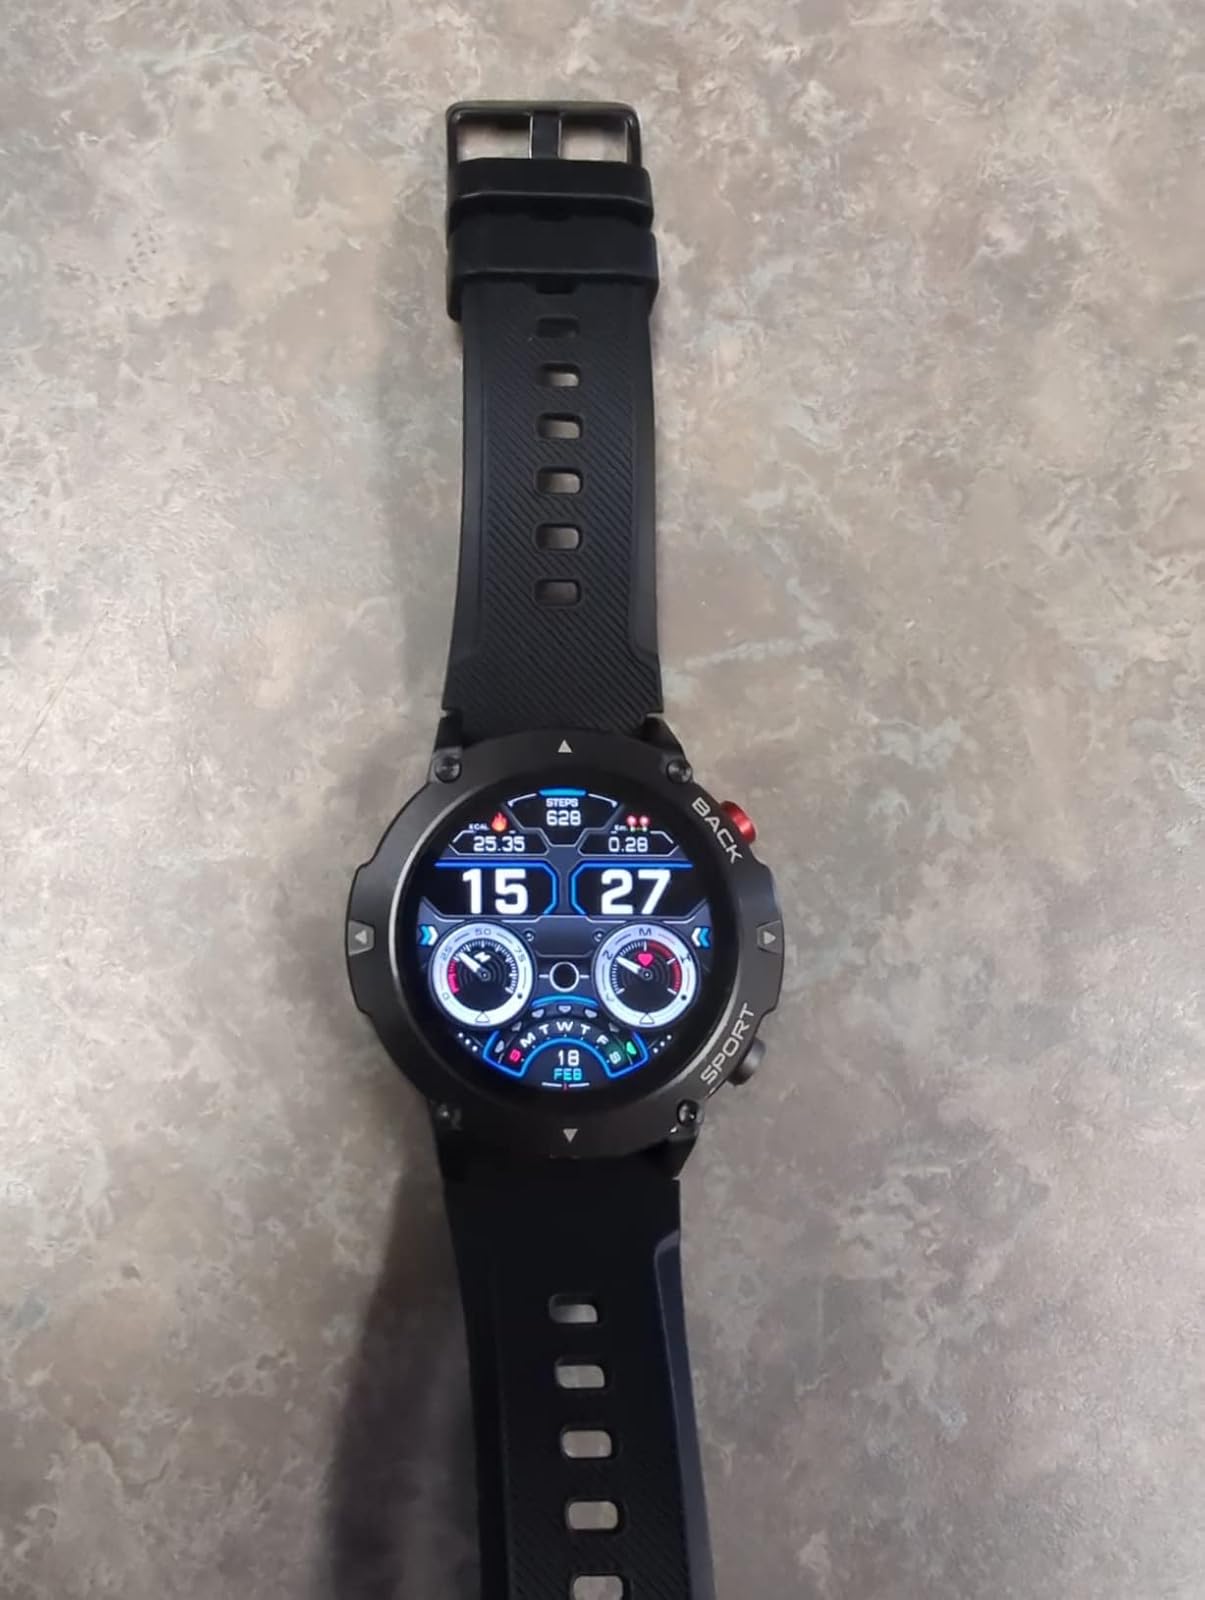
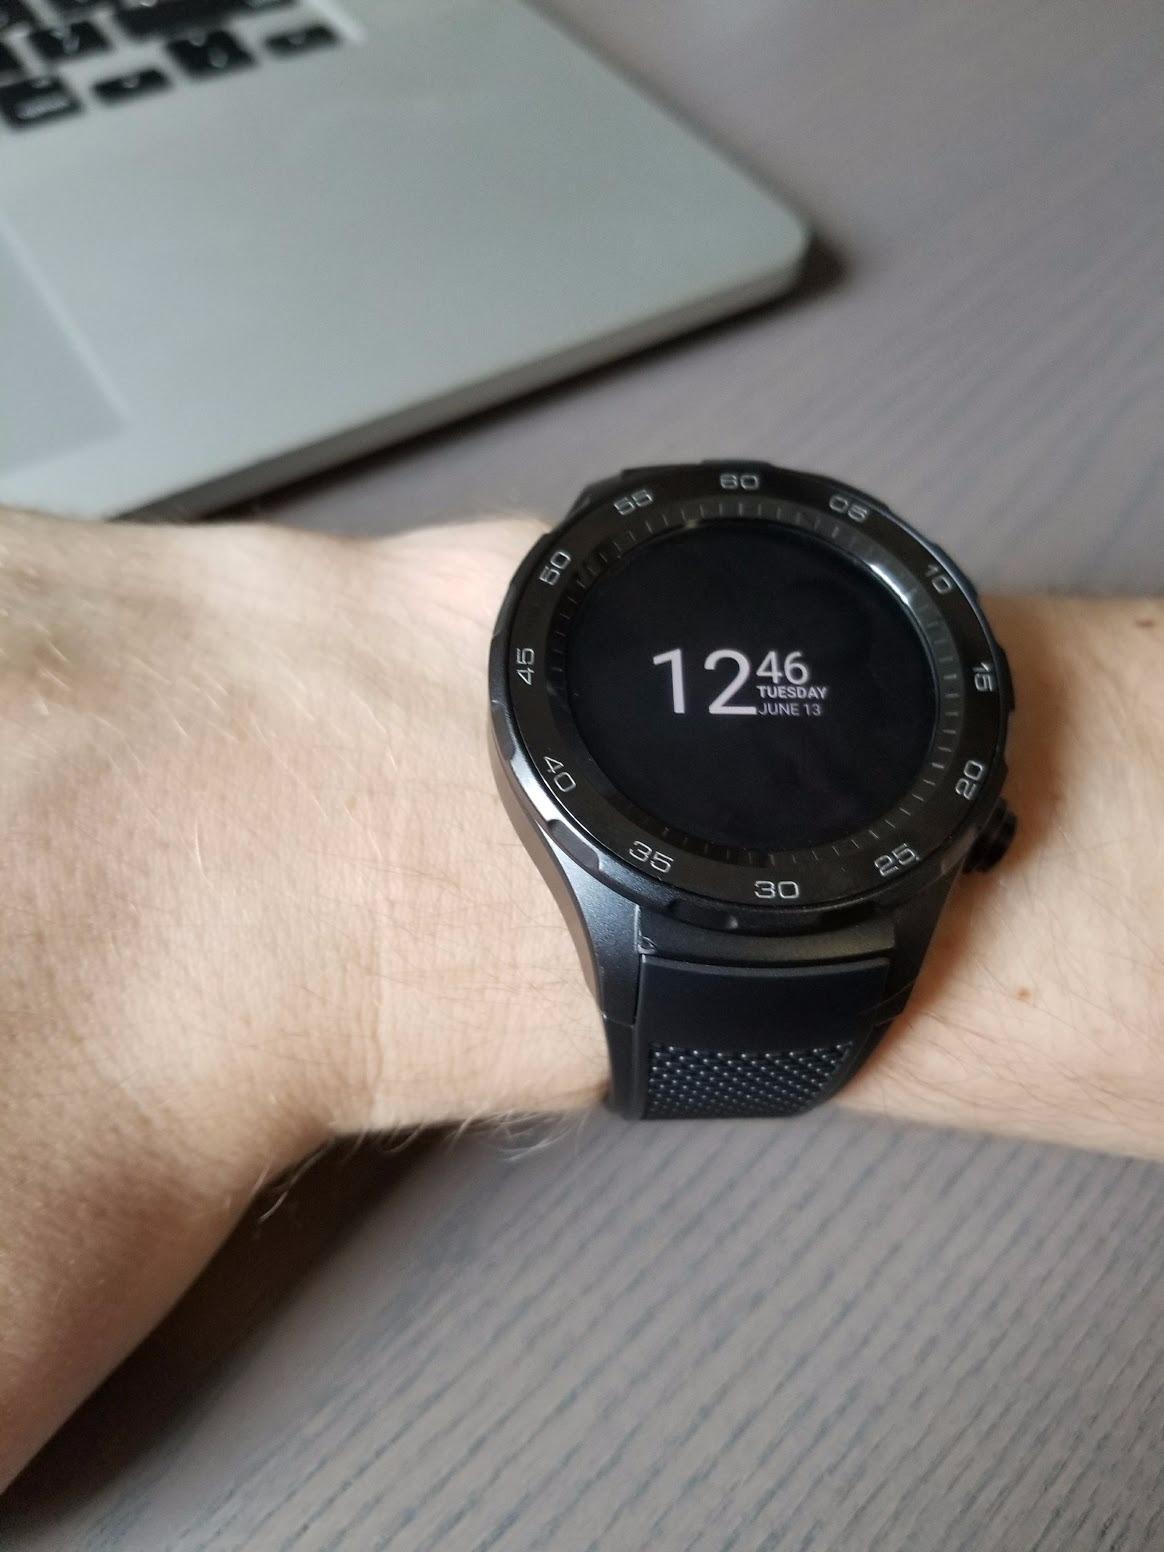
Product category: smartwatch
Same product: no